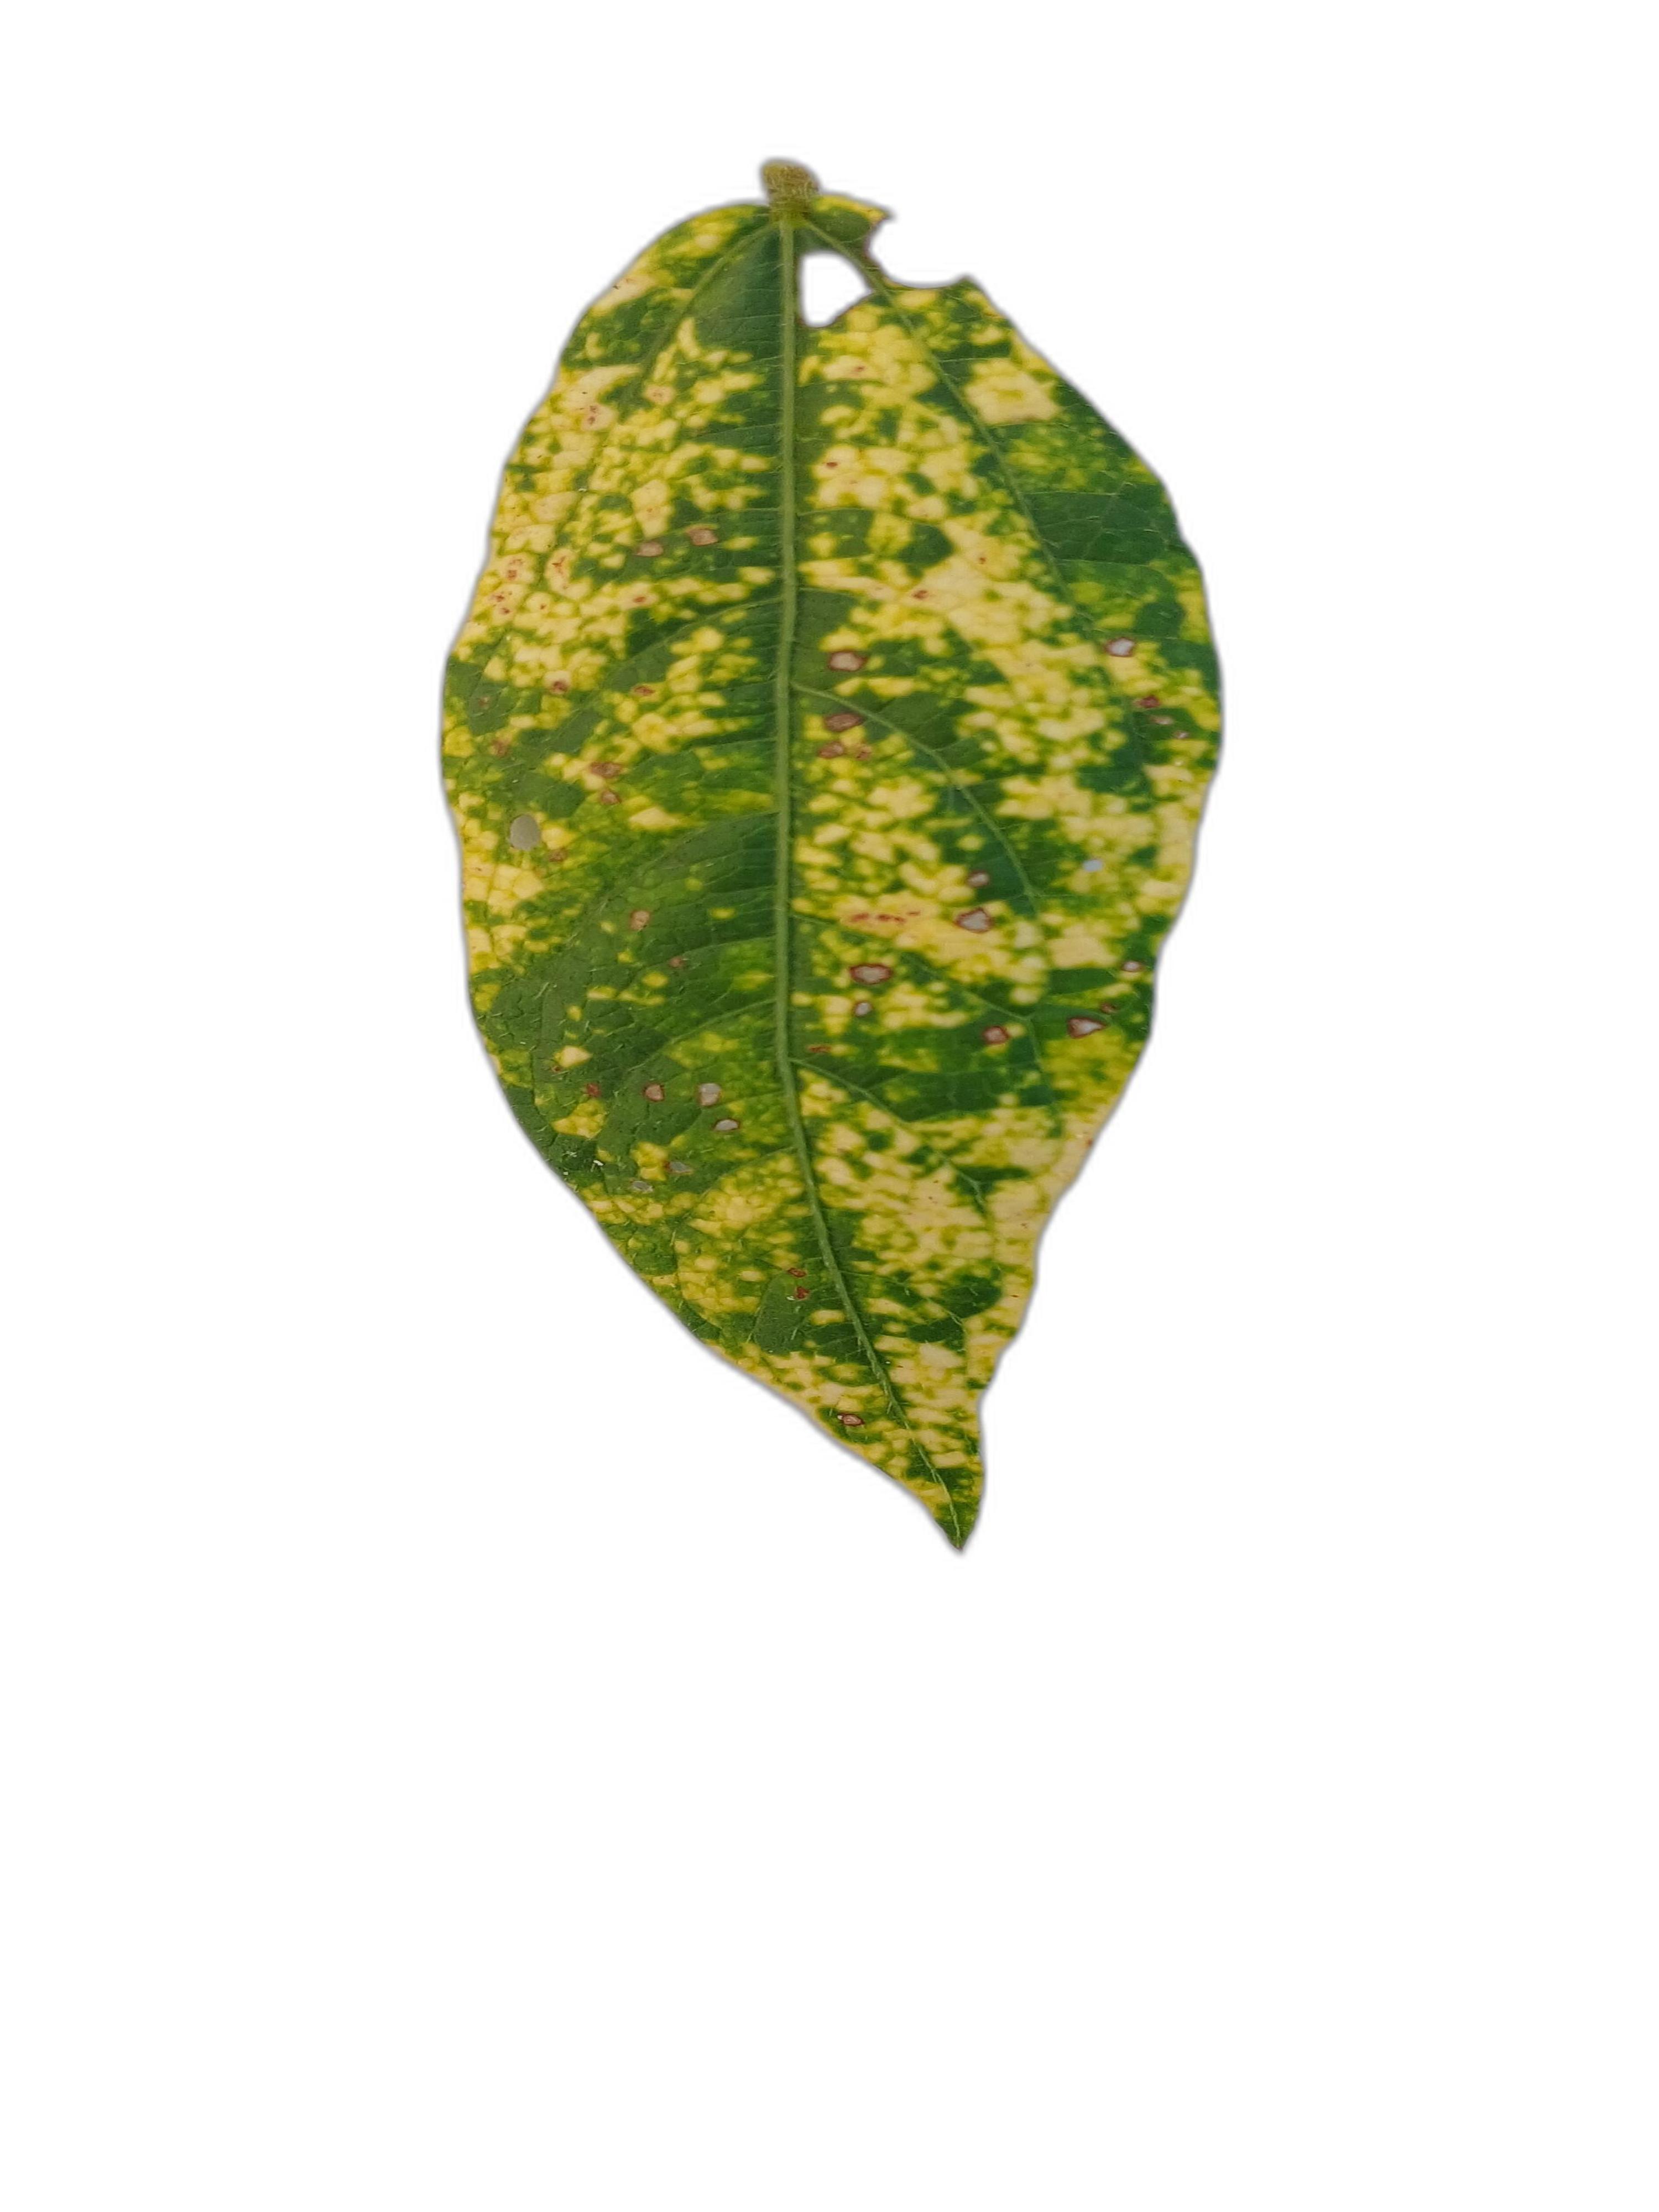
Label: Yellow Mosaic